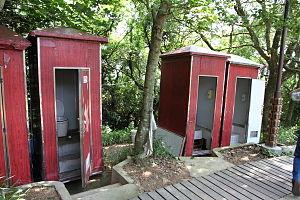
Les toilettes mobiles, également connues sous les appellations « toilettes portables », « toilettes autonomes », « WC chimiques », ou, selon les termes de la norme de service européenne NF EN 16194 : « cabines sanitaires mobiles autonomes », sont des unités autonomes à usage individuel, facilement transportables, possédant un réservoir des eaux usées non raccordé à un collecteur d'assainissement.